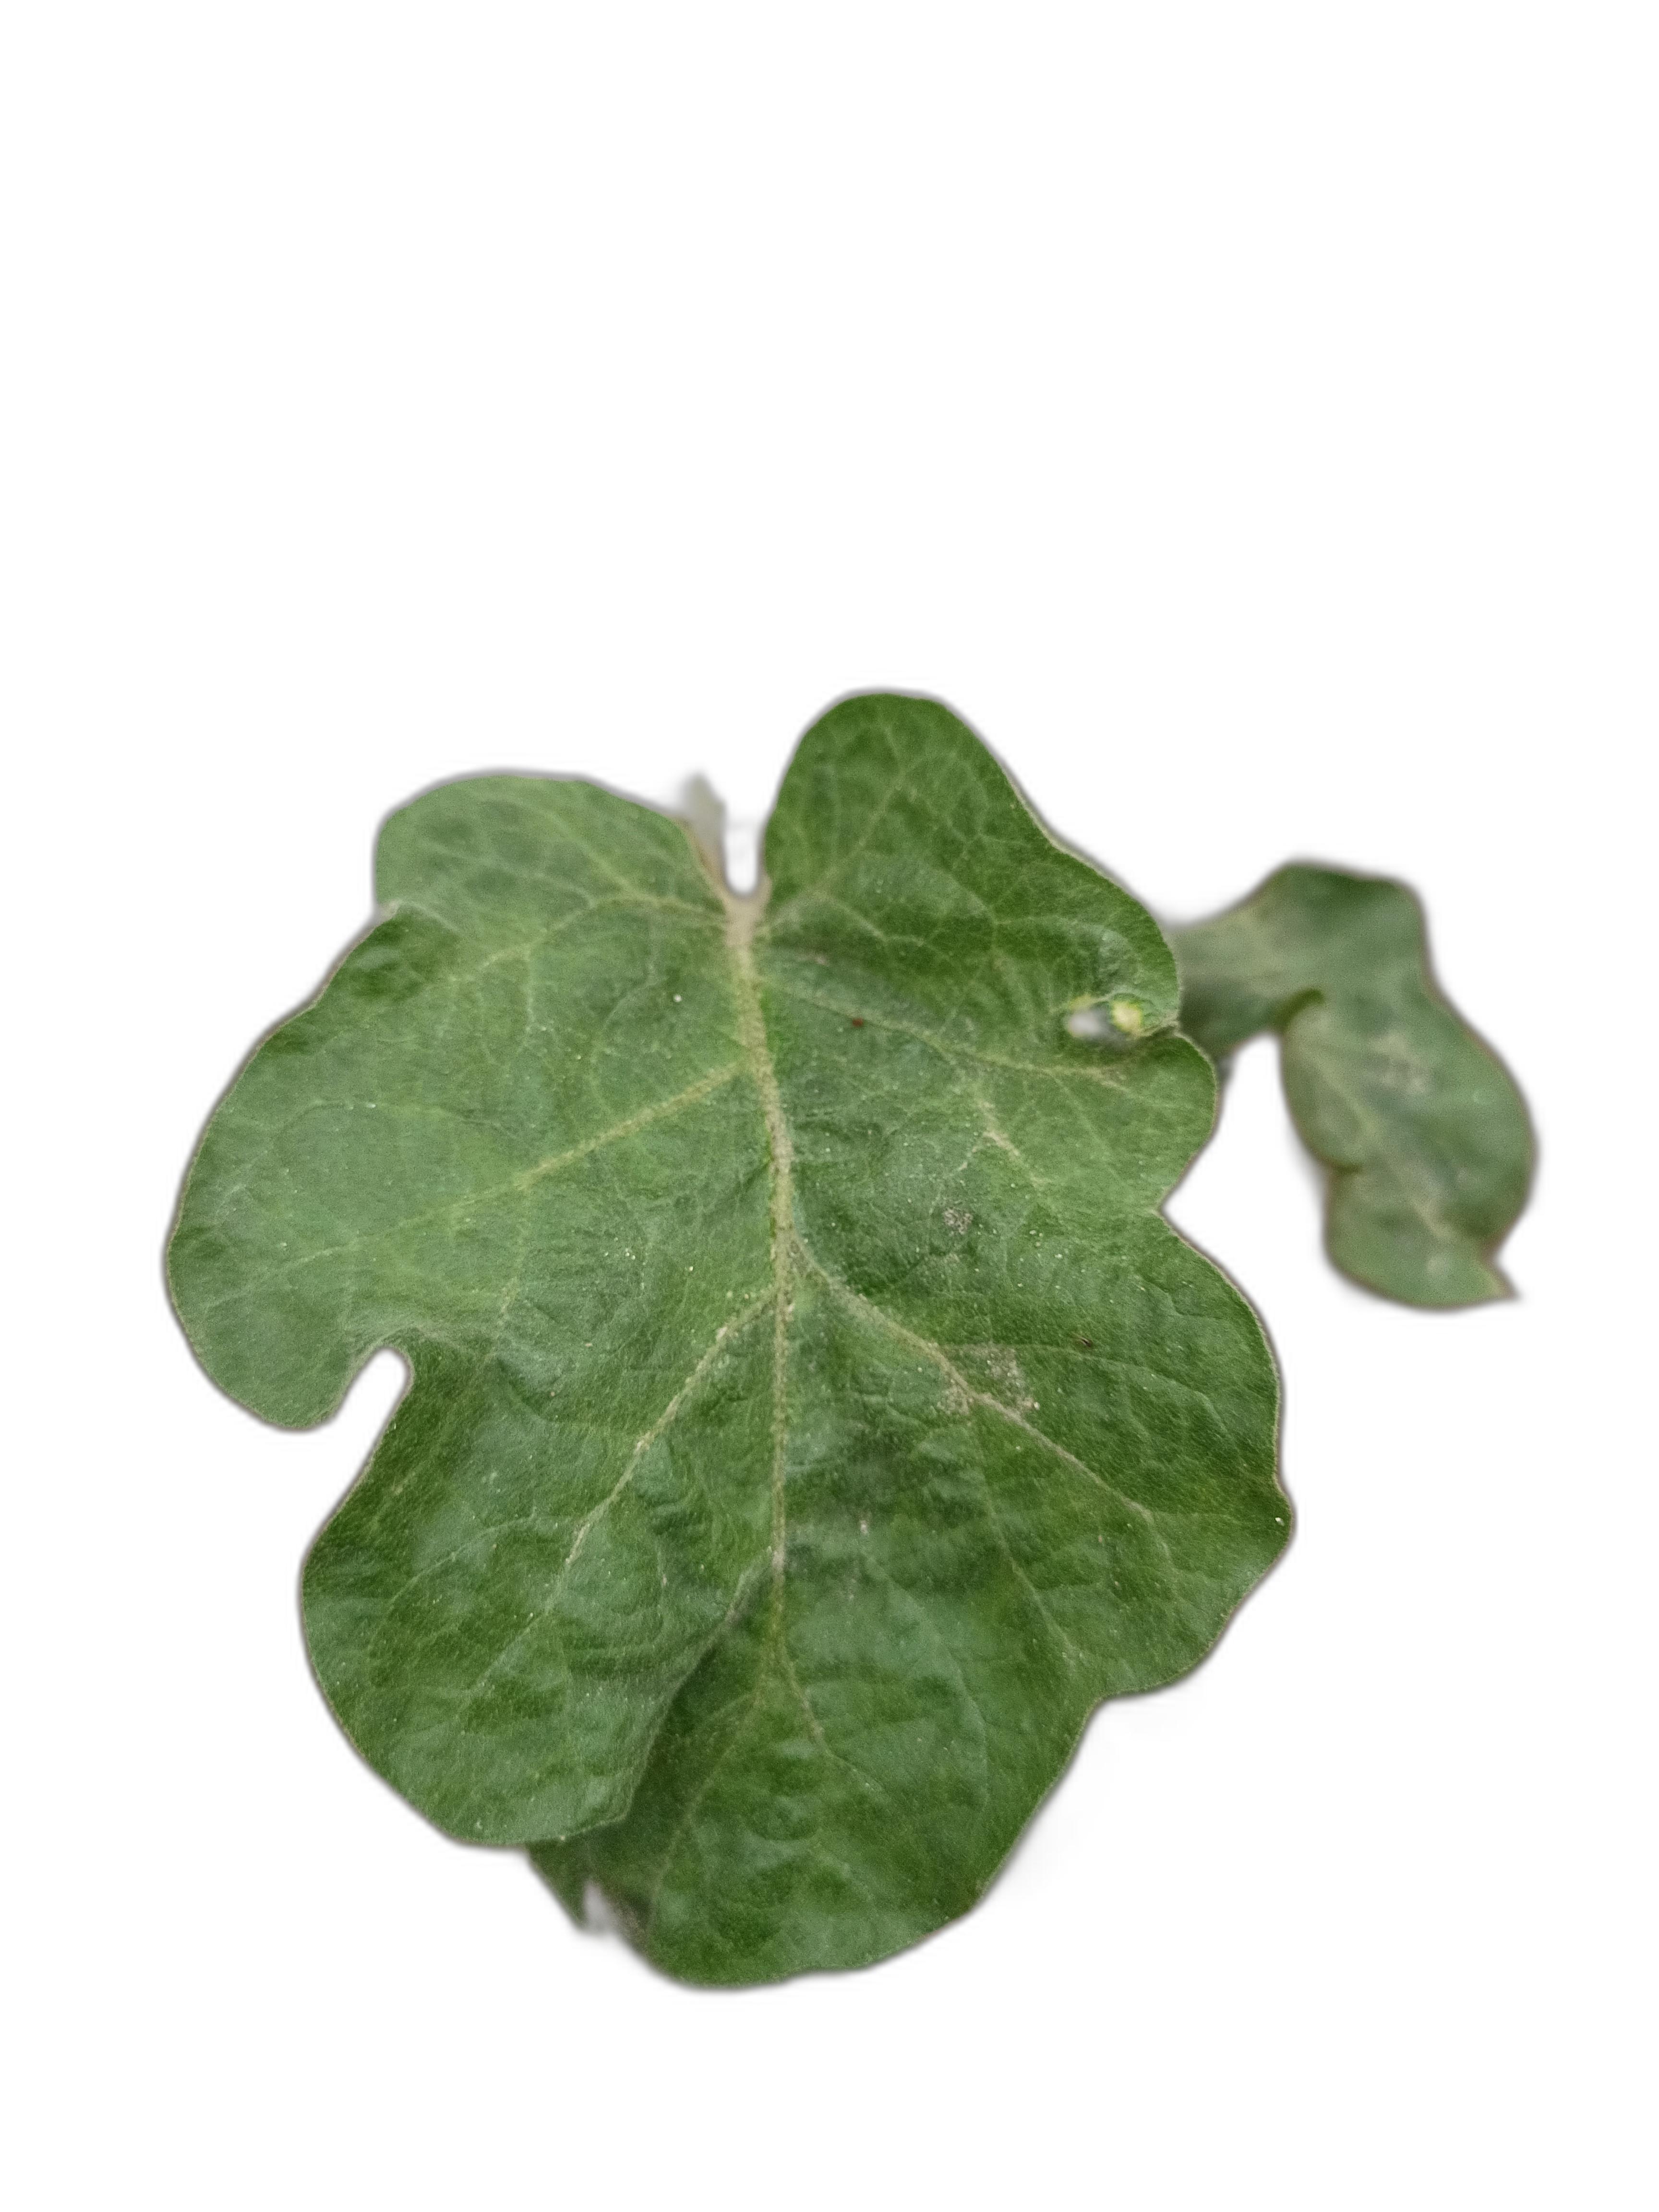
Label: Mosaic Virus Disease